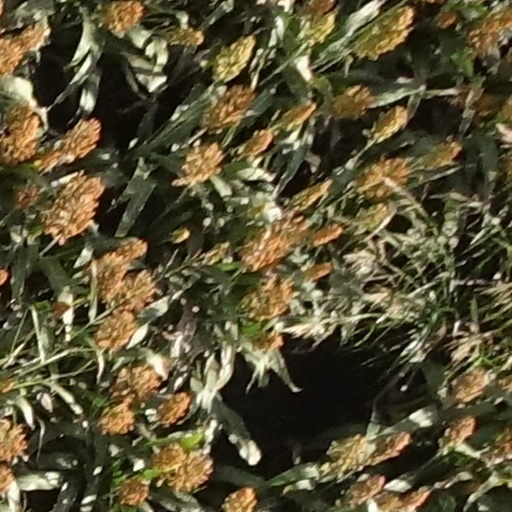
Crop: sorghum